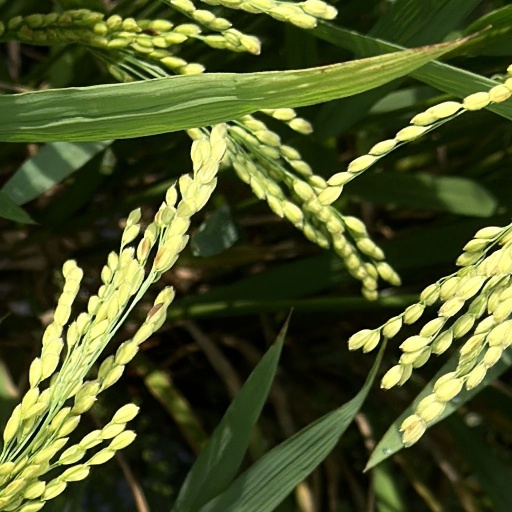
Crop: rice